Guangdong model

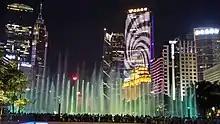
Guangzhou Tianhe CBD, the capital of Guangdong.

Among the central features of the Guangdong model is the greater role it allows for civil society, including NGOs and trade unions. Trade unions are generally regarded with ire by Chinese authorities, and are run by Chinese Communist Party cadres. During his tenure, however, Wang Yang prodded unions to more actively advocate for workers' rights and engage in collective bargaining. This approach was displayed during a series of strikes in the Pearl River Delta in 2010. Chinese authorities frequently view protests and strikes as a threat to political stability to be suppressed. By contrast, Wang expressed sympathy with the protesters, and the strikes were settled with substantial pay increases for the workers. Under the Guangdong model, non-government organizations face less stringent restrictions than elsewhere in the country, with several categories of NGOs being allowed to register without sponsorship from a government agency. Wang has also pressed for more transparency in government spending, and greater rule of law.